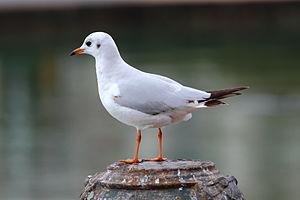
Mouette rieuse (Larus ridibundus) aux bords du Lac d'Annecy